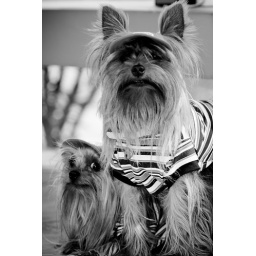
dogs in black and white